Survival: A Thematic Guide to Canadian Literature

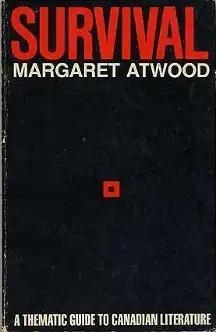
First edition

Survival: A Thematic Guide to Canadian Literature is a survey of Canadian literature by Margaret Atwood, one of the best-known Canadian authors. It was first published by House of Anansi in 1972.